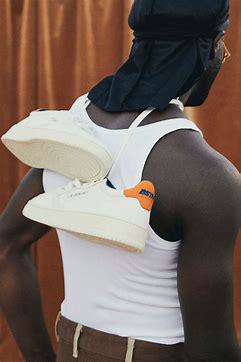
Brand: Autry
Model: Action Shoes Autry Action Autry 01